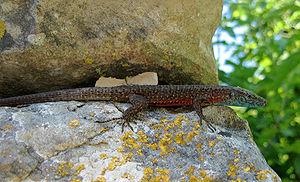
Algyroides nigropunctatus est une espèce de sauriens de la famille des Lacertidae.